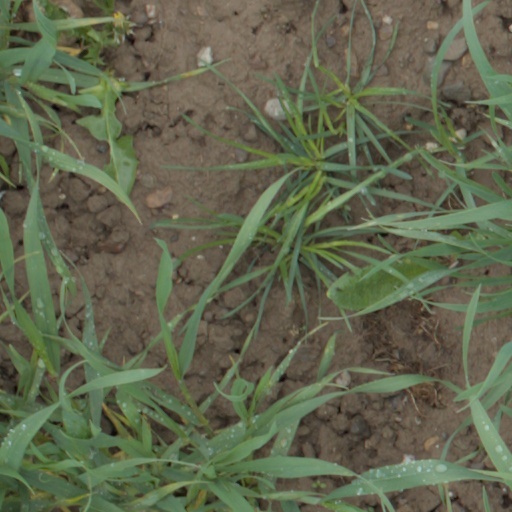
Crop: wheat